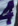
Number: 4